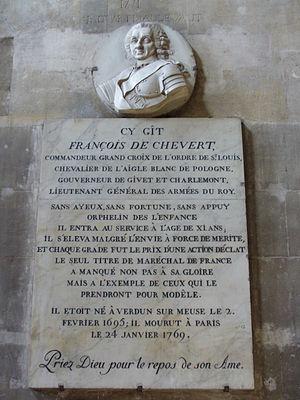
François de Chevert (Eglise Saint-Eustache)
François de Chevert, né le 2 février 1695 à Verdun et mort le 24 janvier 1769 à Paris, est un général français du règne de Louis XV.